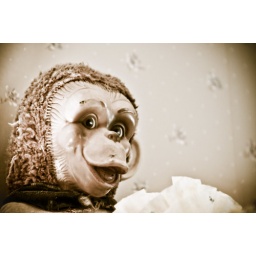
Jocko, sitting in his usual spot above the cabinet in our living room. He is a creeper.